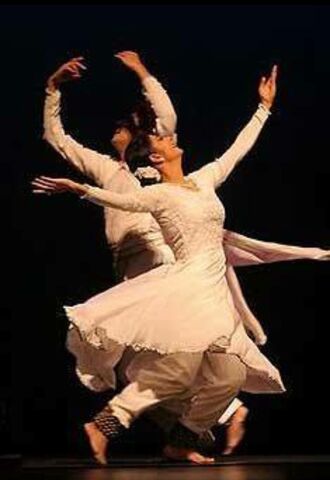
Dance form: kathakali